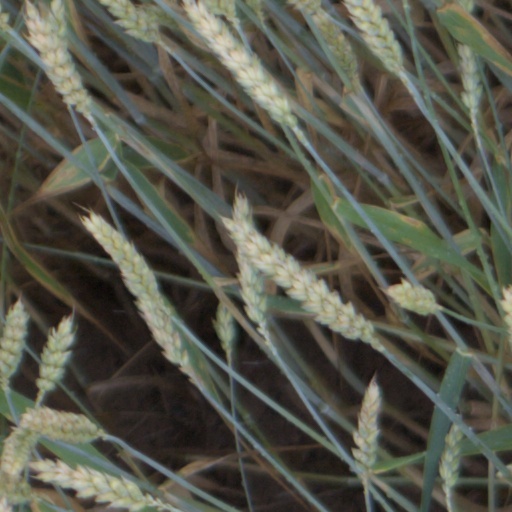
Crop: wheat